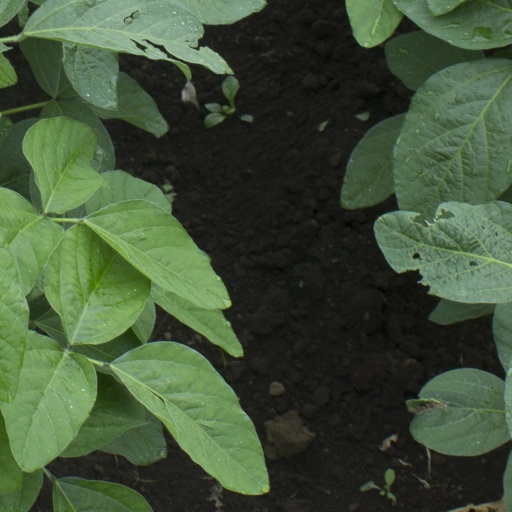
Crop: soybean